CBU-24

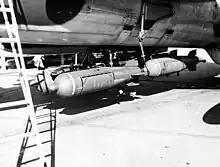
CBU-24 cluster bombs being carried by a US Air Force F-105 Wild Weasel.

The CBU-24 (Cluster Bomb Unit-24) is an unguided, aircraft delivered anti-personnel and anti-materiel weapon developed by the United States. Because it is an unguided weapon, the CBU-24 can be carried and dropped by any aircraft capable of carrying standard "dumb" or "iron" bombs.